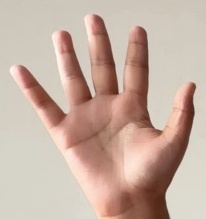
ASL sign: 5